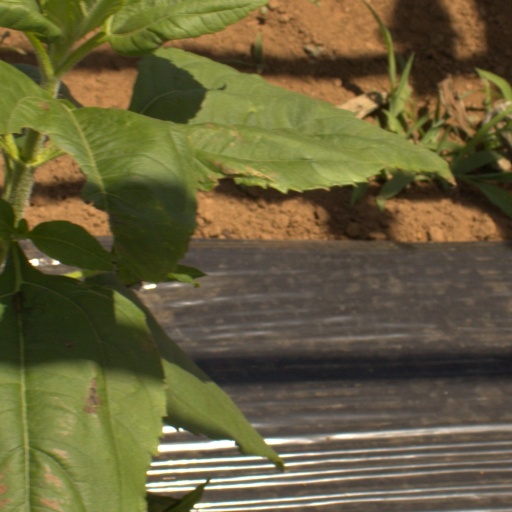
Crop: Jerusalem artichoke